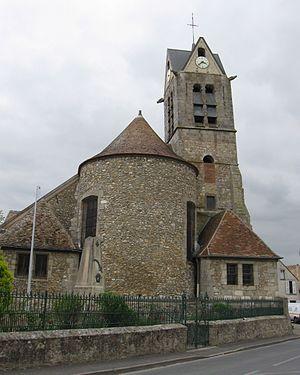
Église Saint-Étienne de Maincy (façade orientale). ( Seine-et-Marne, région Île-de-France).
Cet article recense les monuments historiques de l'ouest de la Seine-et-Marne, en France.